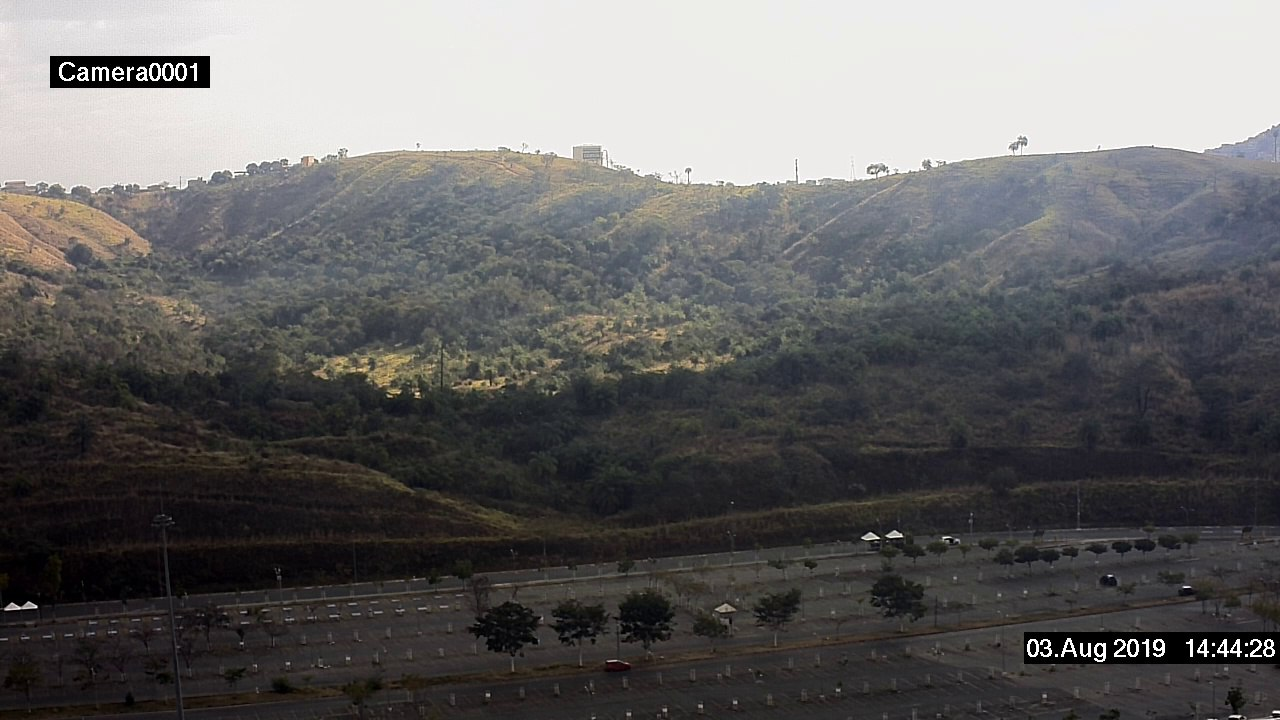
Fire: no
Smoke: no